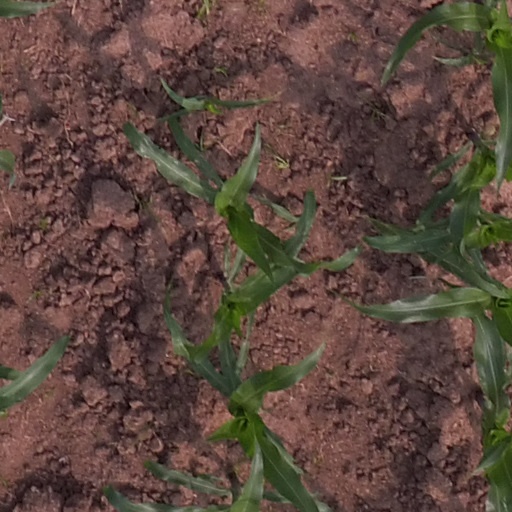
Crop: maize; corn